Newlands Cricket Ground

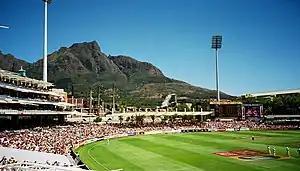

Newlands Cricket Ground is a cricket venue in Newlands, Cape Town. One of the oldest sporting stadiums in South Africa, the ground is owned by the Western Province Cricket Association (WPCA) and is the home of Western Province and MI Cape Town.